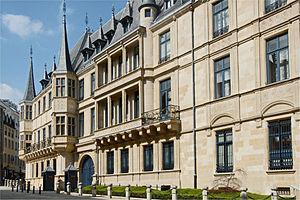
Palais grand-ducal dans la ville de Luxembourg. A droite, une parite du parlement, la chambre des députés.